Kentish ragstone

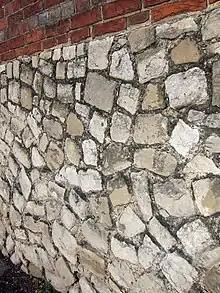

Kentish ragstone is a hard grey limestone in Kent, England, drawn from the geological sequence known as the Hythe Beds of the Lower Greensand. For millennia it has been quarried for use both locally and further afield.